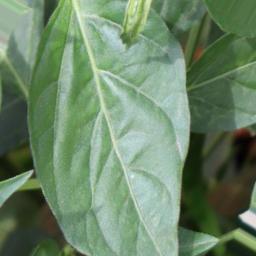
Label: healthy